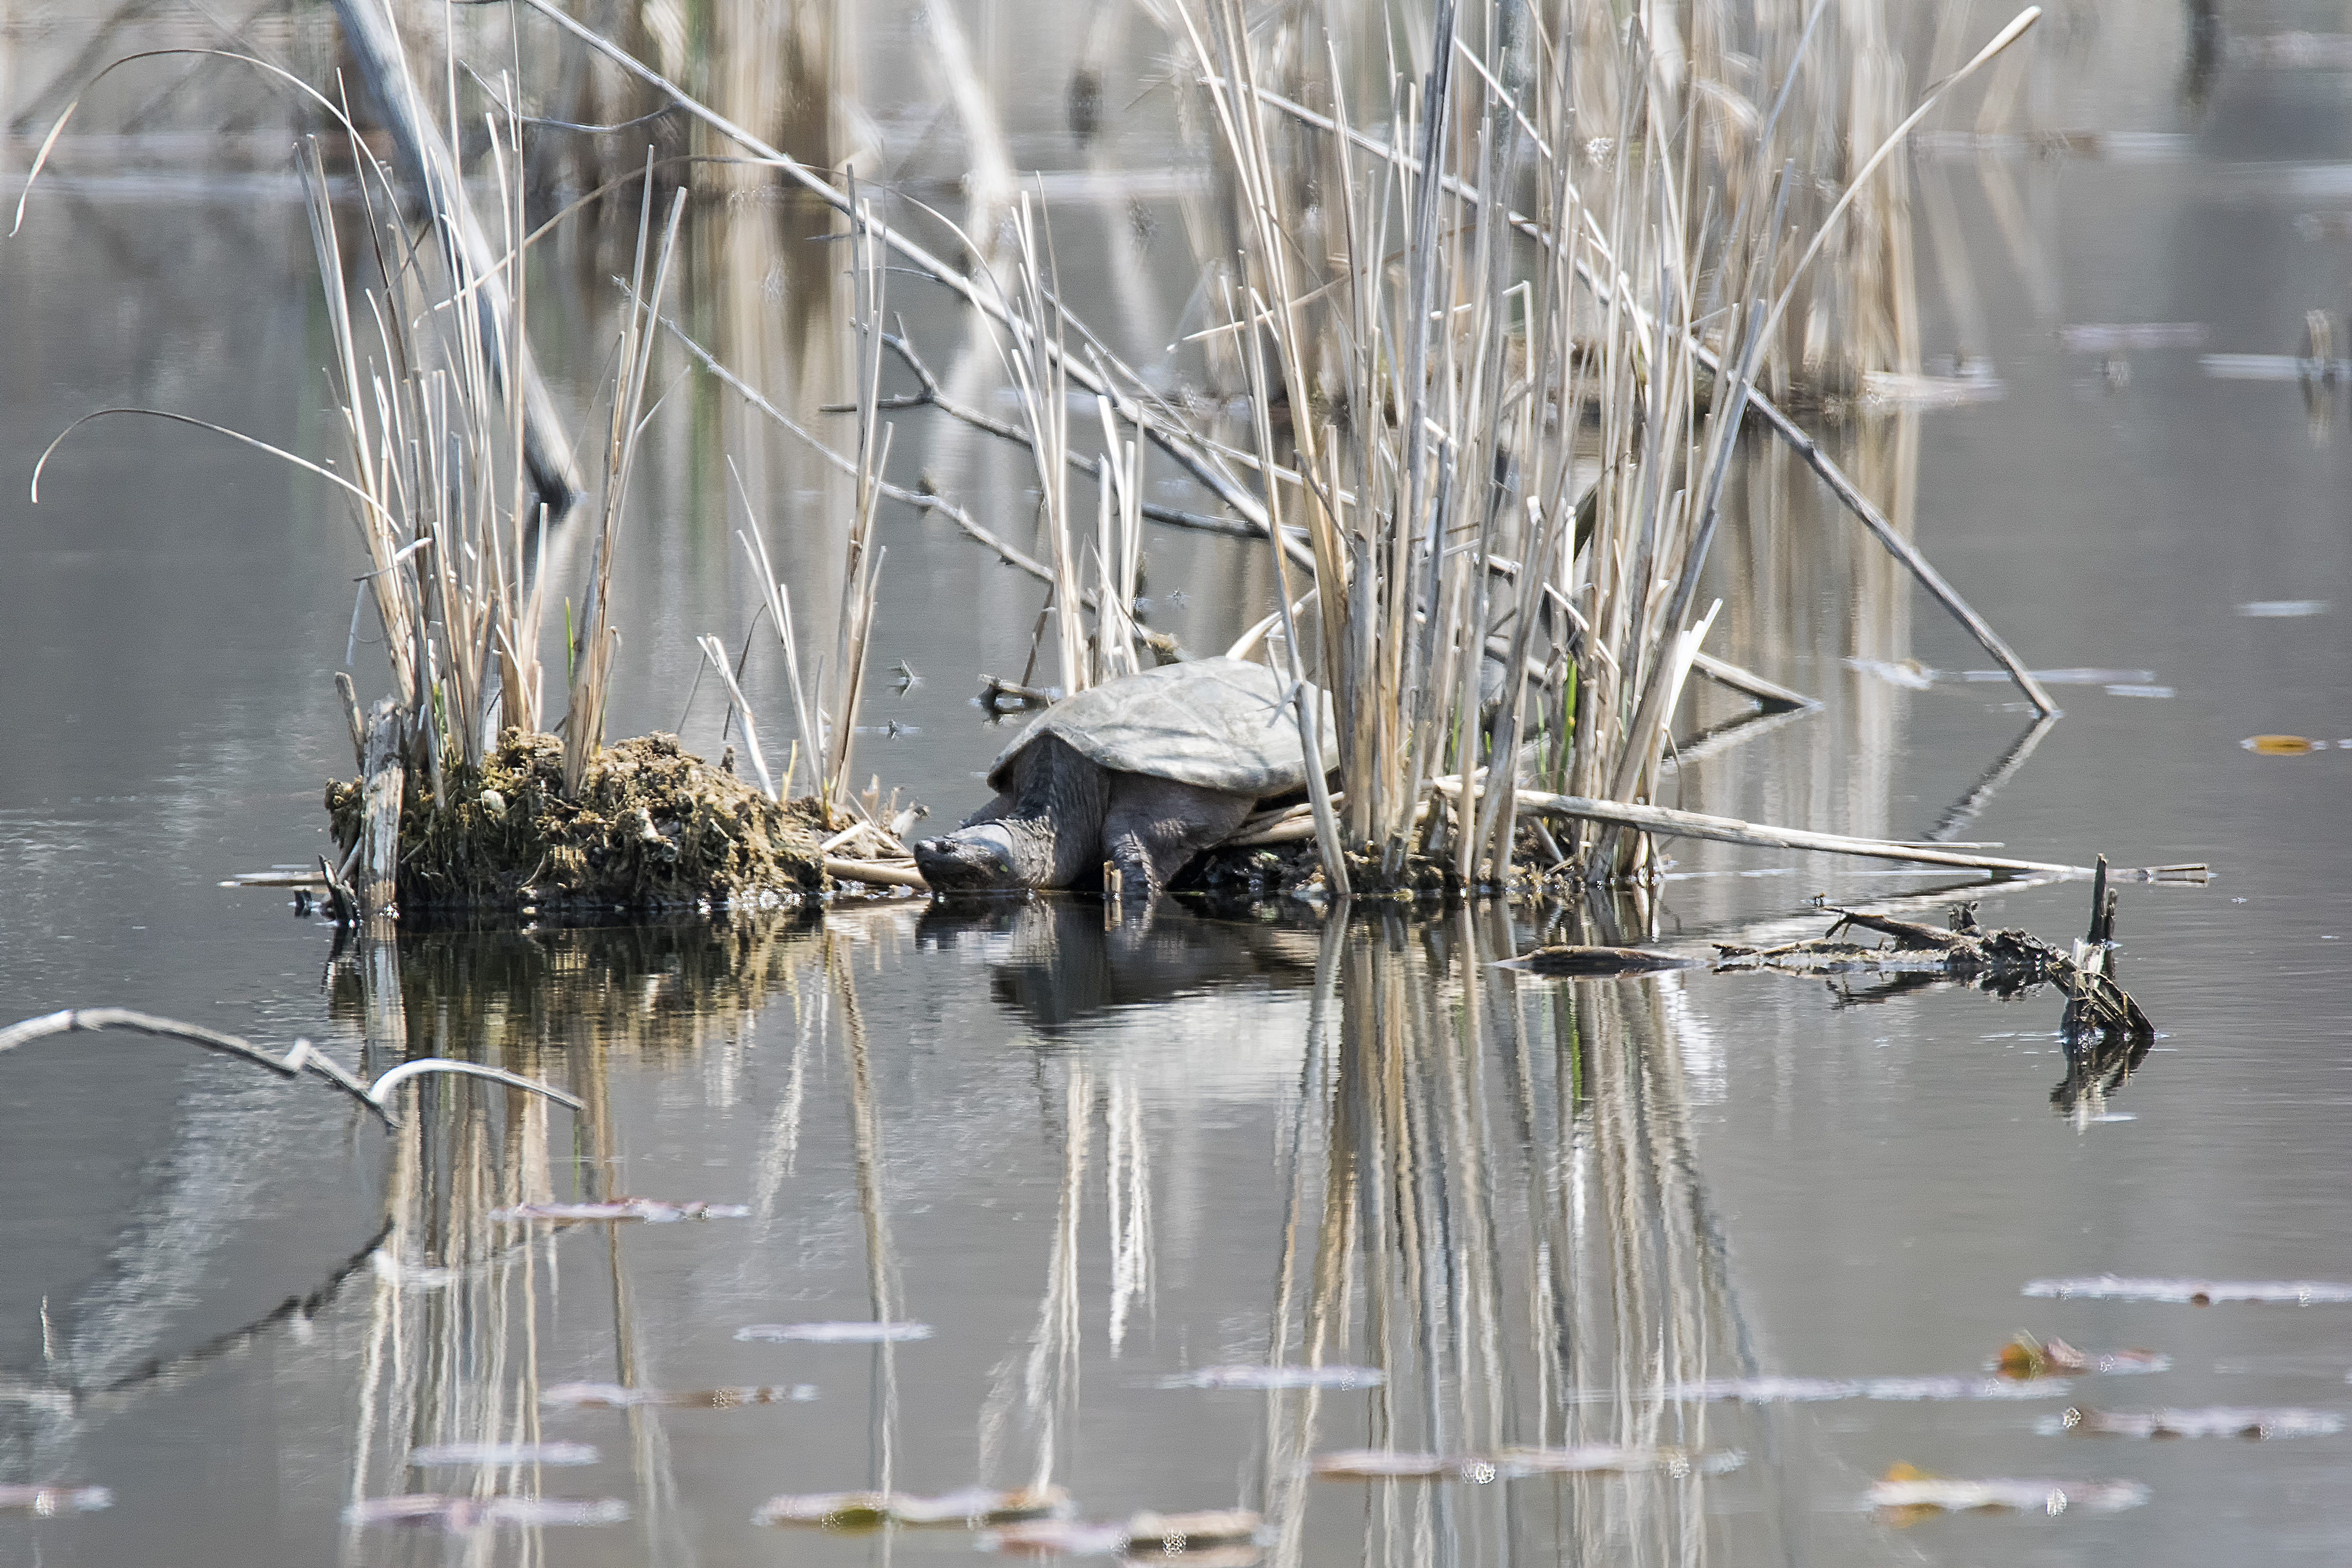
water, winter, bird, wildlife, reflection, turtle, duck, canada, quebec, water bird, sherbrooke, tortue